Jesper Søndergaard Thybo

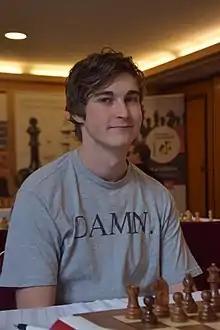
Thybo at the 2019 Andorra open

Jesper Søndergaard Thybo (born 10 January 1999) is a Danish chess grandmaster (achieved in 2020).